Thorbjørn Jagland

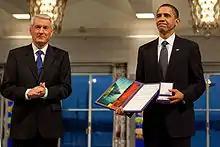
Jagland with president Barack Obama during the 2009 Nobel Peace Prize ceremony

On 1 January 2009, he succeeded Ole Danbolt Mjøs as the chairman of the Norwegian Nobel Committee.